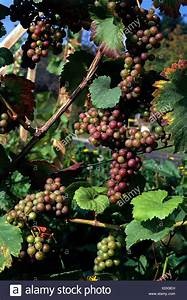
Label: grape